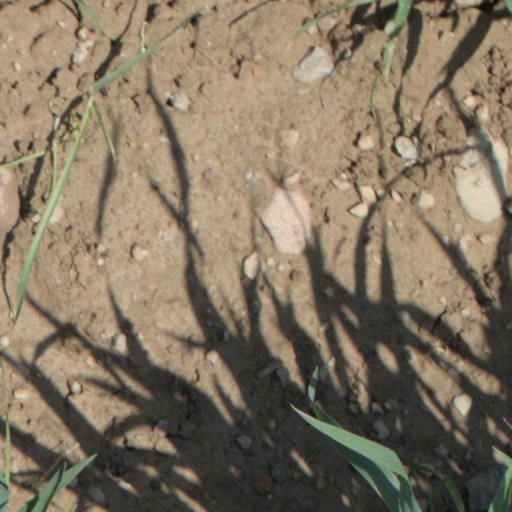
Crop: wheat